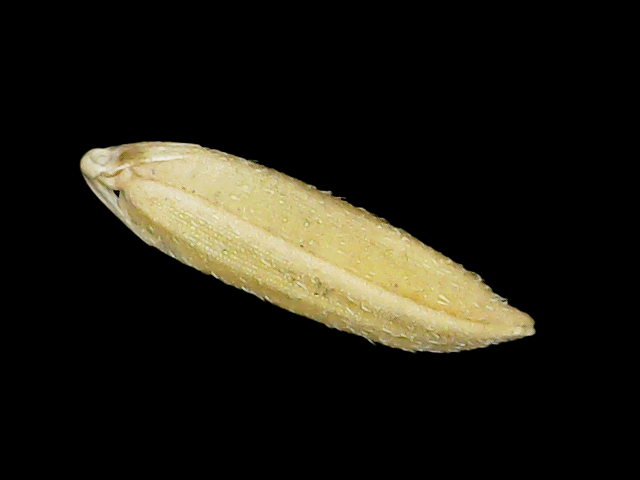
Rice variety: Binadhan21